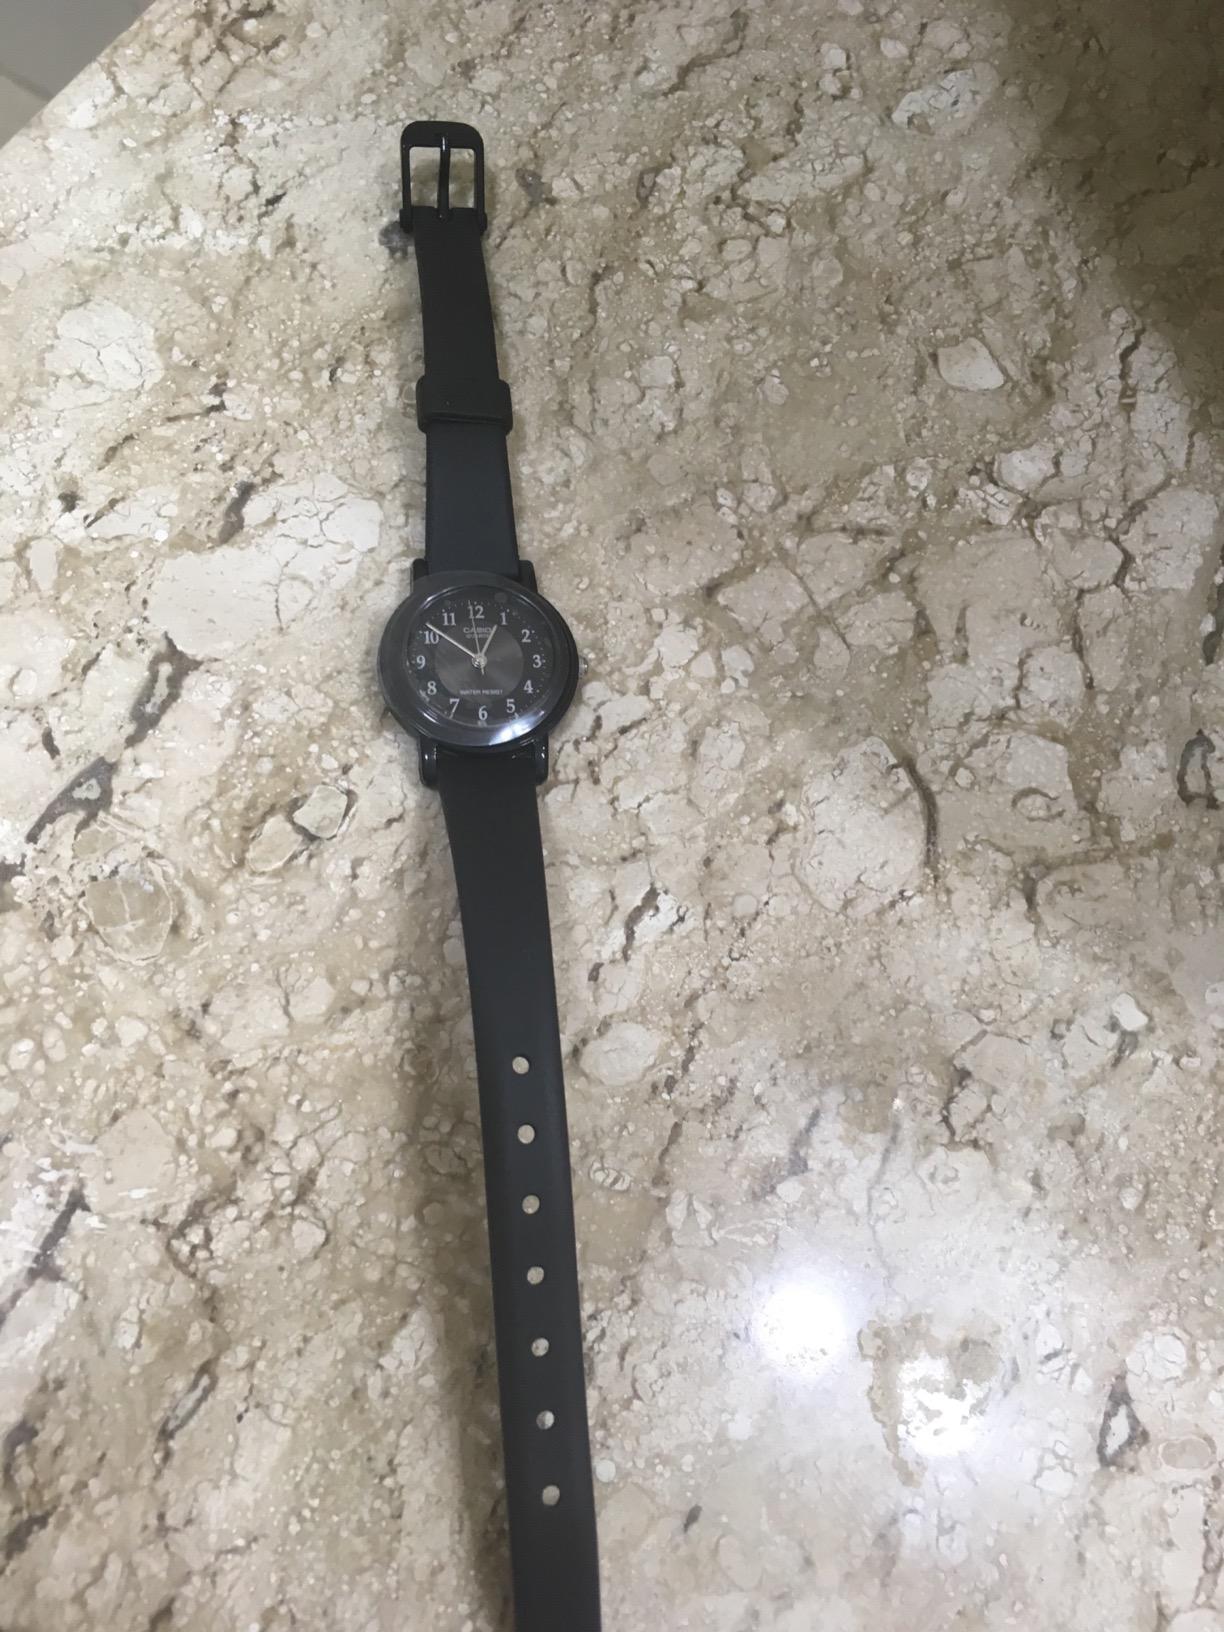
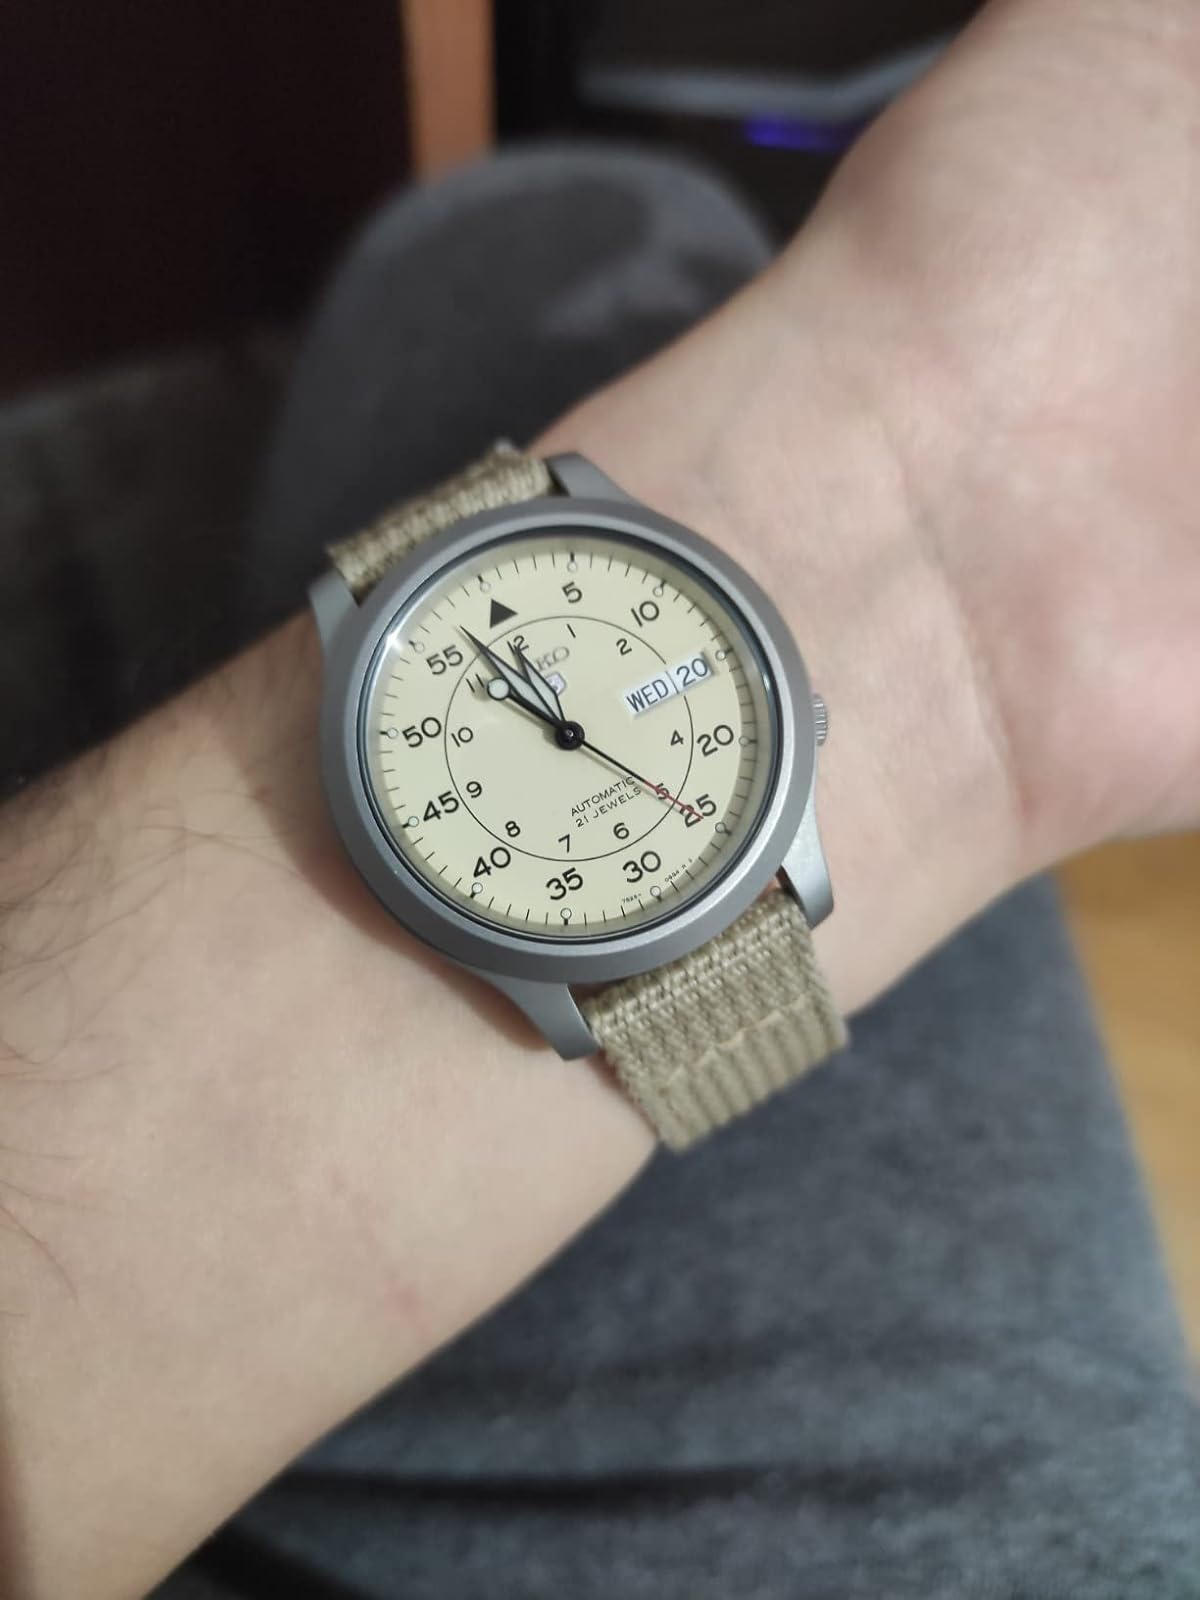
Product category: accessories_watch
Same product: no